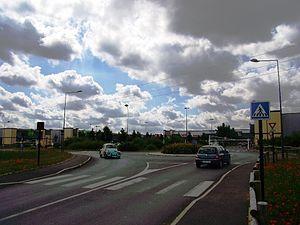
Zone des Berges du Rouillon à Ballainvilliers (Essonne, France).
Ballainvilliers est une commune française située à vingt et un kilomètres au sud de Paris dans le département de l’Essonne en région Île-de-France.